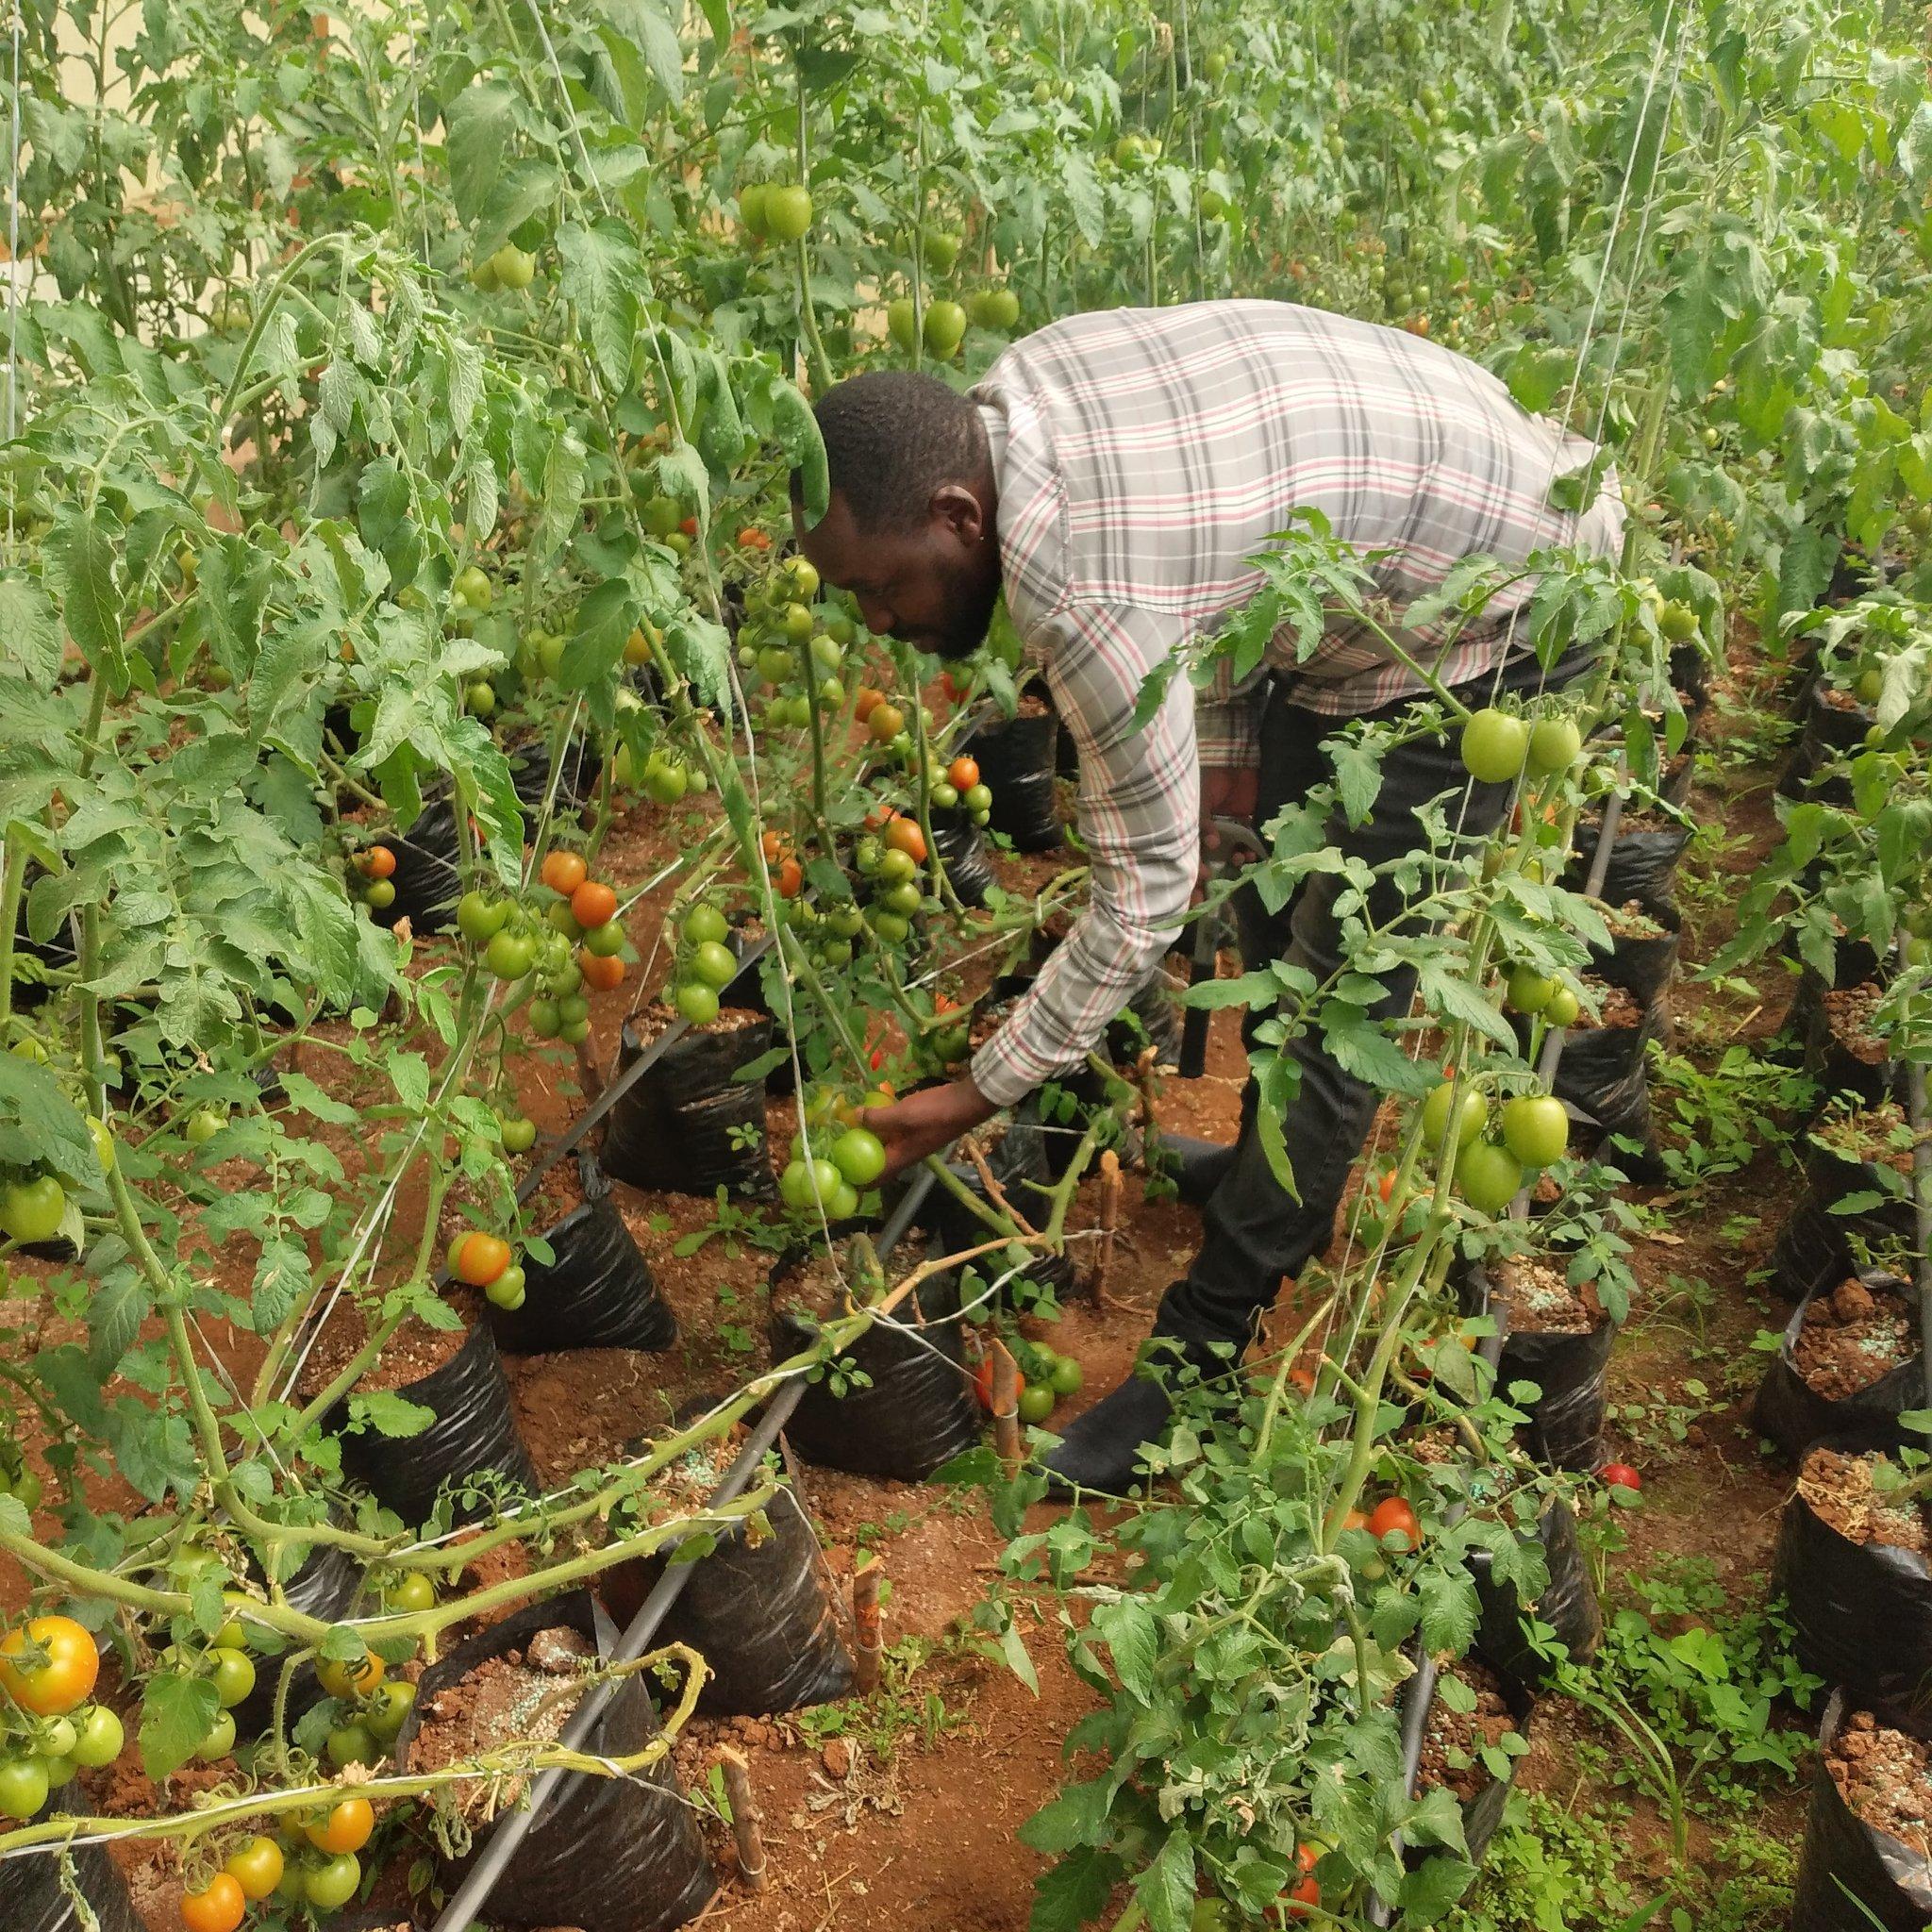
Kilimo cha umwagiliaji ambapo, miche ya nyanya imepandwa kwenye mifuko ya rangi nyeusi iliyojazwa udongo imezaa vizuri kuna, mabomba yanayosafirisha na kusambaza maji, kuna mwanaume anavuna zao hilo.